Steam donkey

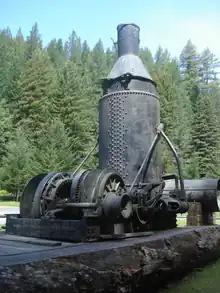
Willamette Steam donkey preserved at Caspar Lumber Company Camp 20 adjacent to California State Route 20

A functioning steam donkey is on display and occasionally operated at Fort Humboldt State Historic Park in Eureka, California. A non-functioning steam donkey accompanied by a plaque explaining the history of the machine is on permanent display at Grizzly River Run, an attraction at Disney California Adventure Park. Another collection of steam donkeys is located at the Point Defiance Park, Camp 6 Logging Museum located in Tacoma, Washington. The collection includes various steam donkeys, including one of the last very large ones built, and others at various stages of restoration.